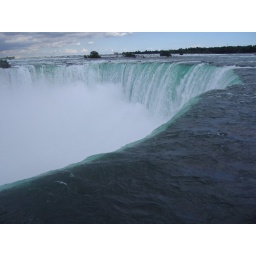
the water is quiet with hardly any rapids as it approaches the abyss near the Canadian shore of the river